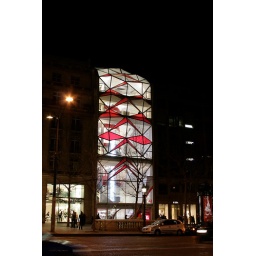
A modern building slipped amongst the older buildings along Avenue des Champs Elysees in Paris, France.